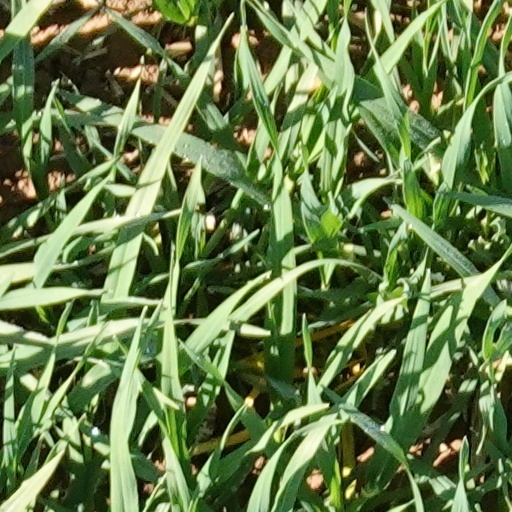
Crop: wheat